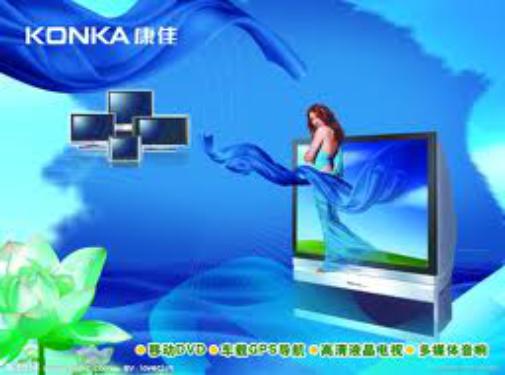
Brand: Konka
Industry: Electronic